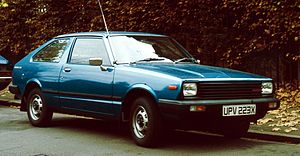
Nissan Cherry
Nissan Cherry
Nissan Cherry var en personbilsmodel fra den japanske bilfabrikant Nissan. Bilen blev i Europa frem til 1982 primært solgt under varemærket Datsun.